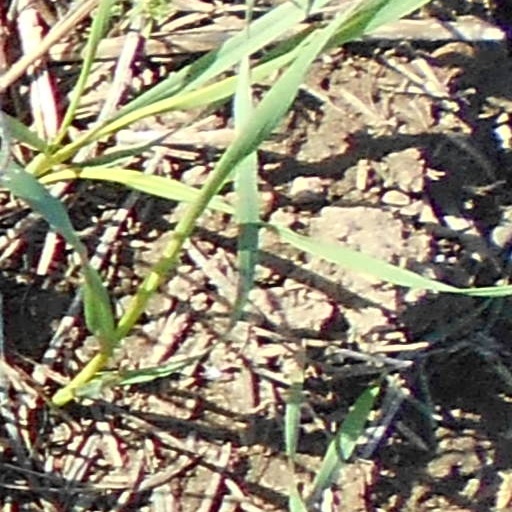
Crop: wheat